Killing of Tamir Rice

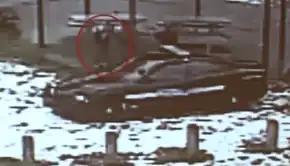
Surveillance screenshot of Rice shot by the police; this screenshot is of an enhanced video released for the grand jury.

On the afternoon of November 22, 2014, a 9-1-1 caller, who was sitting in a nearby gazebo, reported that someone, possibly a juvenile, was pointing "a pistol" at random people at the Cudell Recreation Center in Cleveland. The caller twice said that the gun was "probably fake." According to police spokesmen, it was initially unclear whether or not that information had been relayed to the dispatched Cleveland Division of Police (CDP) officers, Timothy Loehmann (26) and Frank Garmback (46); it was later revealed that the dispatcher had not elaborated beyond referencing "a gun." According to one report, the dispatcher twice asked whether the boy was black or white before sending Loehmann and Garmback to the recreation center at around 3:30 p.m. The actual recording of the phone call reveals that the dispatcher asked whether the boy was black or white three times. The question was repeated after the caller continued describing the color of Rice's clothing. The caller then left the gazebo, and Rice sat down in it sometime later.